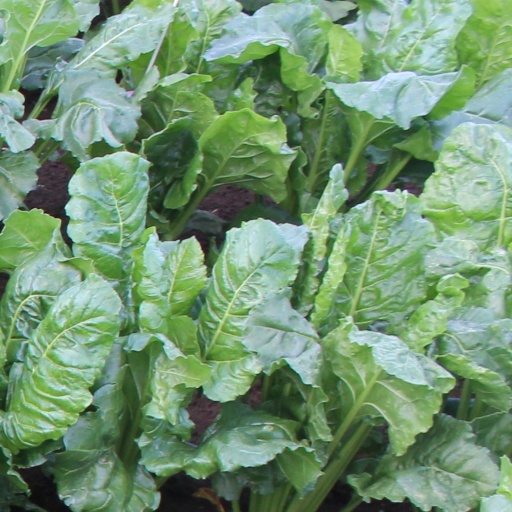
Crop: sugar beet